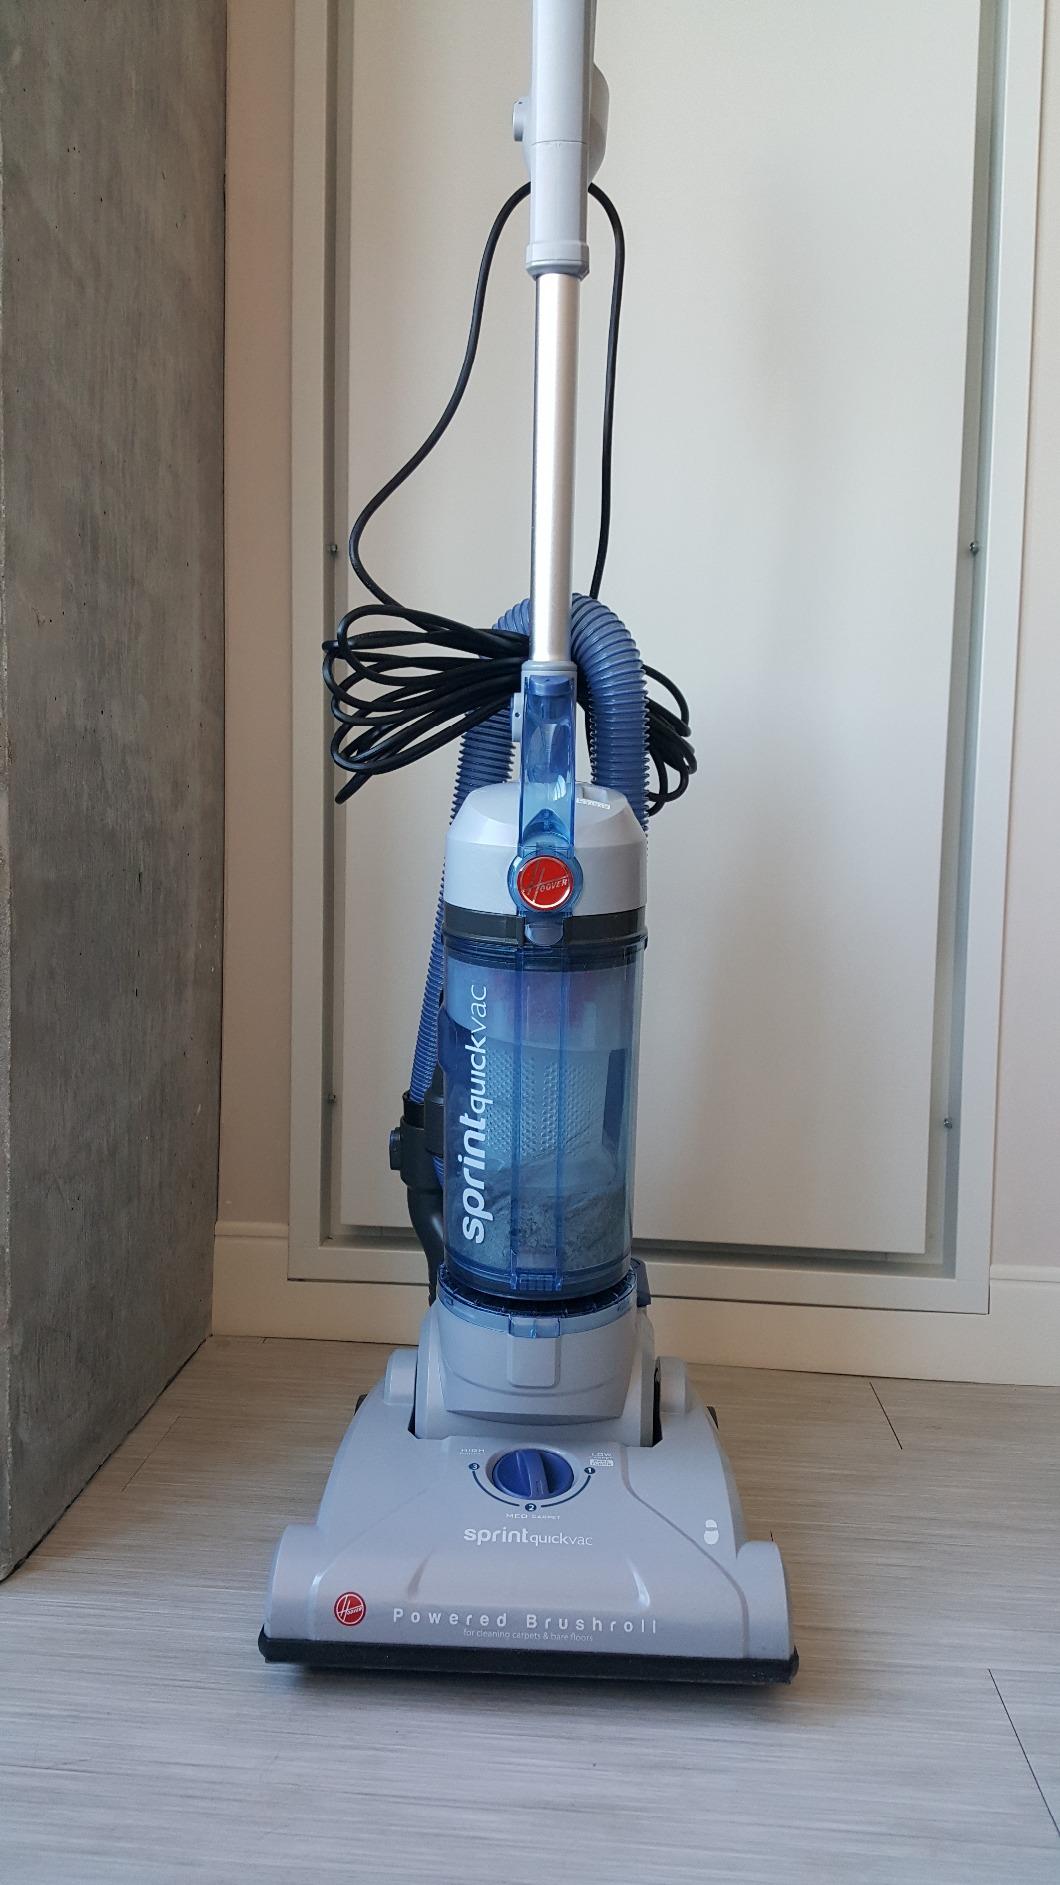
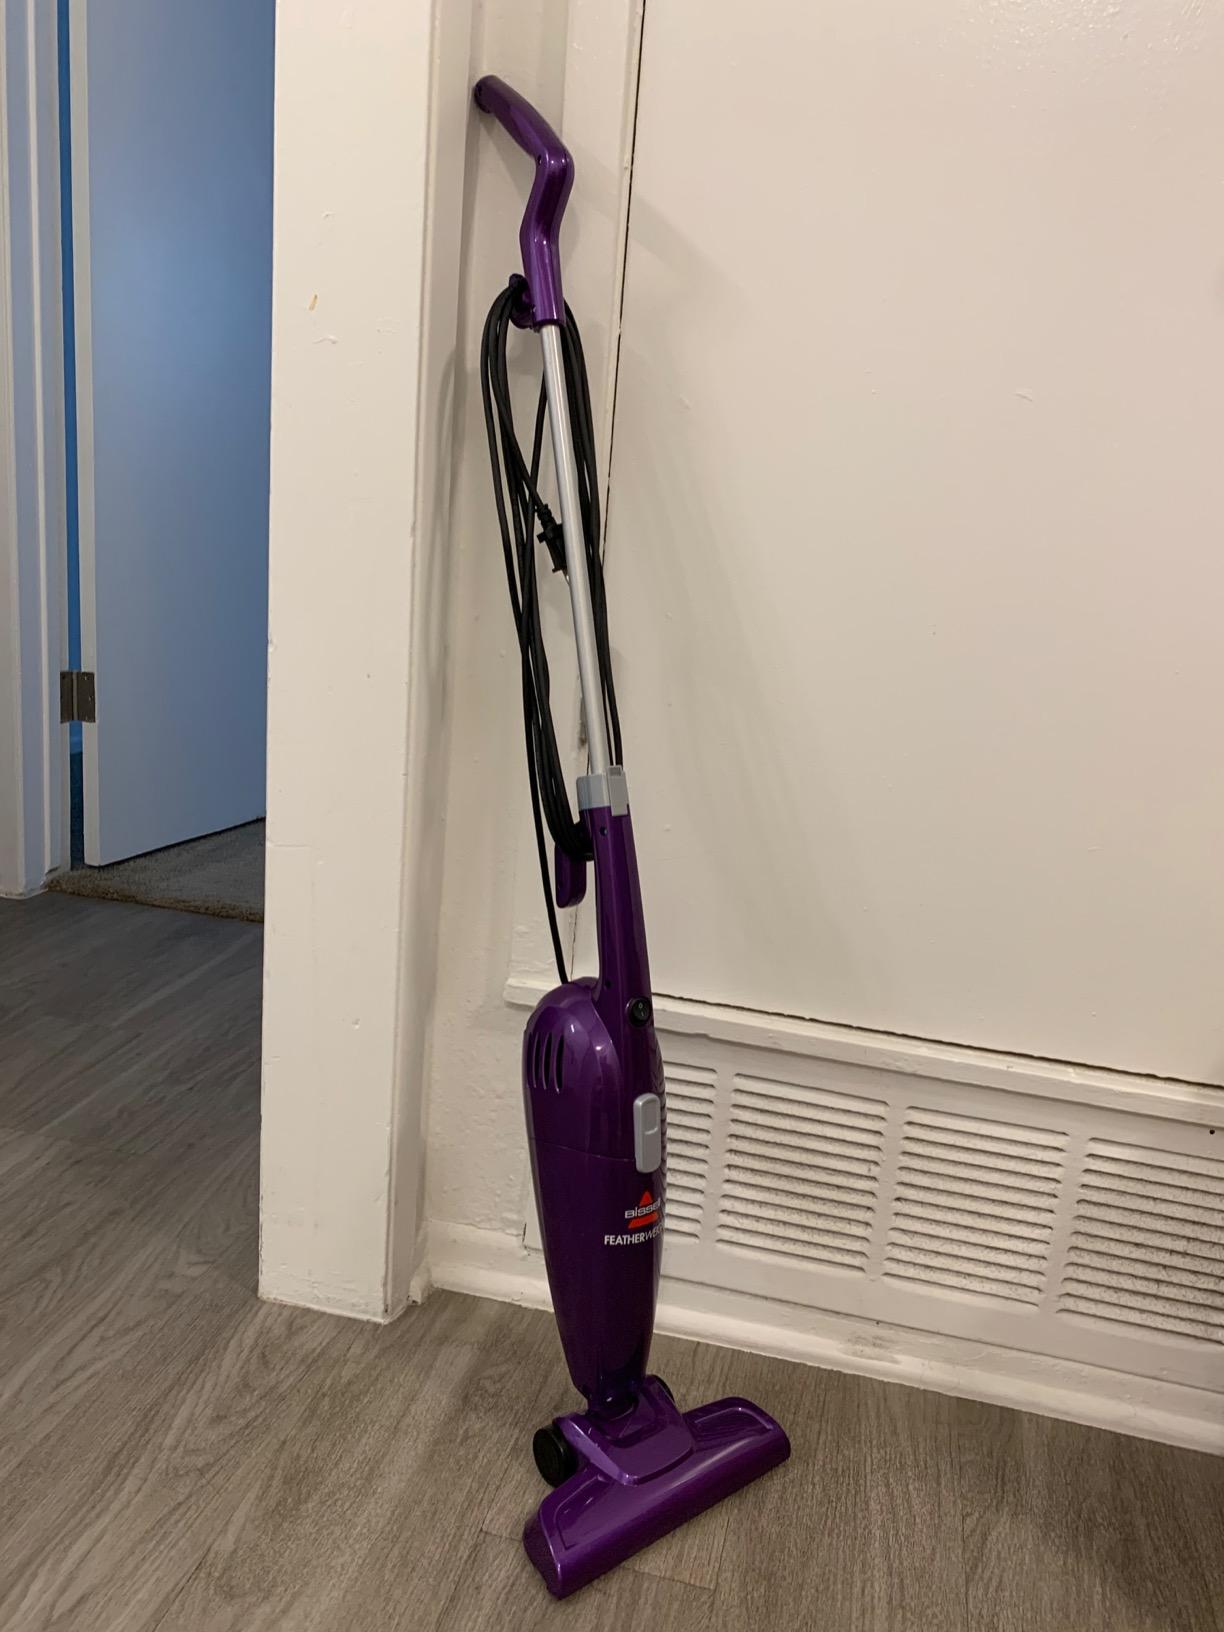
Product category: items_vacuum
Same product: no